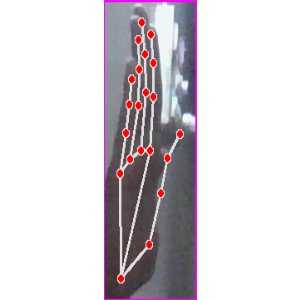
अक्षर: द